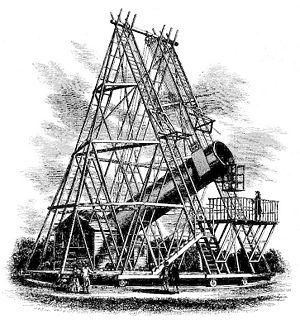
Vieille de plusieurs milliers d'années d'histoire, l’astronomie est probablement une des plus anciennes des sciences naturelles, ses origines remontant au-delà de l'Antiquité, dans les pratiques religieuses préhistoriques.
La science en Europe au siècle des Lumières est l'étude de l'histoire des sciences au siècle des Lumières, en particulier en Europe. Certaines idées se répandaient jusqu'en Amérique. L'époque débute à la révolution scientifique des XVIᵉ siècle et XVIIᵉ siècle, pour se terminer vers la Révolution française et est marquée par l’essor des sociétés savantes.
Un télescope est un instrument d'optique permettant d'augmenter la luminosité ainsi que la taille apparente des objets à observer. Son rôle de récepteur de lumière est souvent plus important que son grossissement optique, il permet d'apercevoir des objets célestes ponctuels difficilement perceptibles ou invisibles à l'œil nu.
William Herschel est un astronome britannique d'origine allemande, né à Hanovre le 15 novembre 1738 et mort à Slough, le 25 août 1822. Il était aussi compositeur de musique.